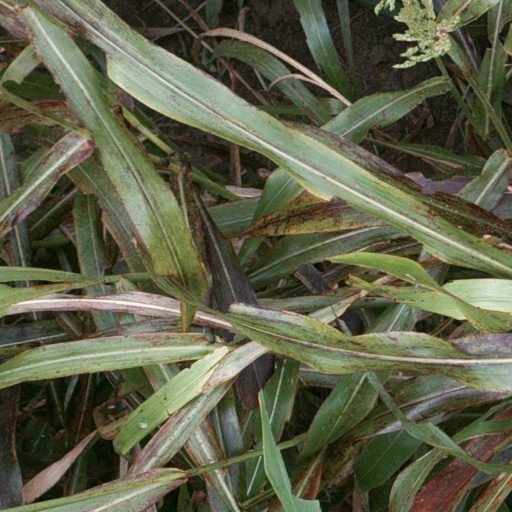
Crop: sorghum